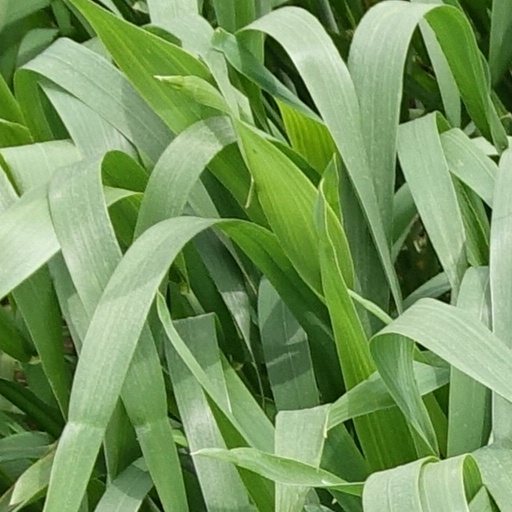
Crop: wheat